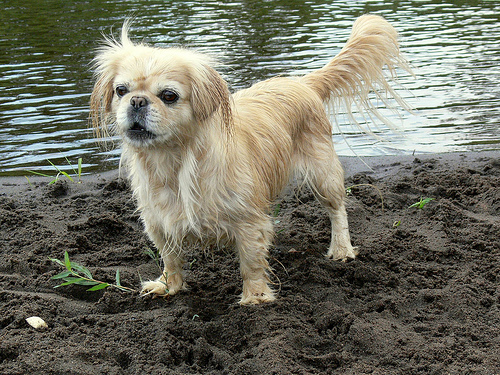
Breed: japanese chin